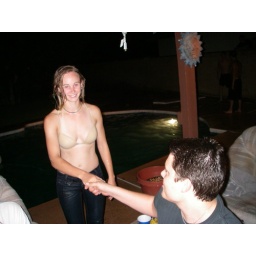
small girl in wet bra and pants